William Wilkins (architect)

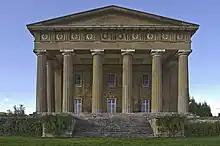
The Grange, Northington

His architectural career began in 1804 with his Greek-revival designs for the newly established Downing College, Cambridge. The commission came after earlier plans in a Palladian style by James Wyatt had been rejected as insufficiently classical. Wilkins arranged the college buildings around a single large courtyard. Construction began in 1807 and proceeded slowly, coming to a halt in 1821 with Wilkins' scheme still incomplete.